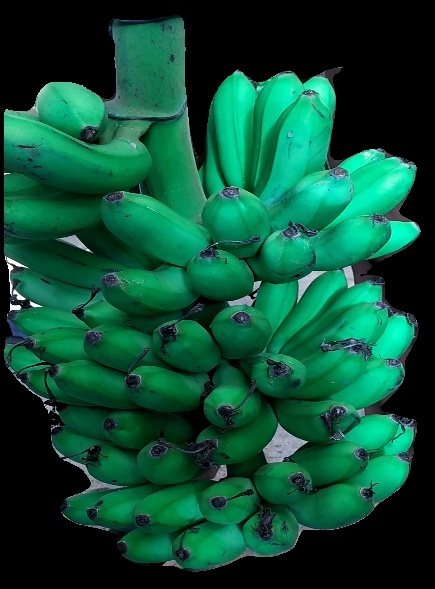
Variety: rasbale
Grade: grade1